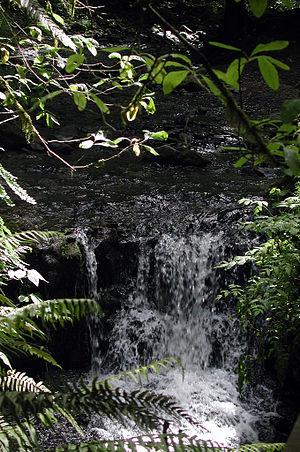
Balch Creek est un affluent de la Willamette qui est long de 5,6 km et situé dans l'État américain de l'Oregon.